Vic, Spain

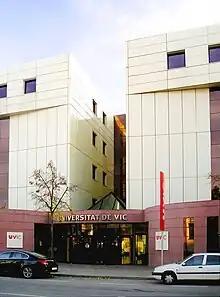
Vic University

The remains of Jaume Balmes, the Spanish philosopher of the 19th century, are interred in the cloister of the cathedral. His first centenary was celebrated at Vic by a Catholic Congress. Architect Antoni Gaudí (who lived in Vic for three weeks during May 1910) designed two basalt and wrought iron lampposts for the Plaça Major of Vic in honour of Balmes's centenary. The lampposts were inaugurated on 7 September 1910 but destroyed in 1924.